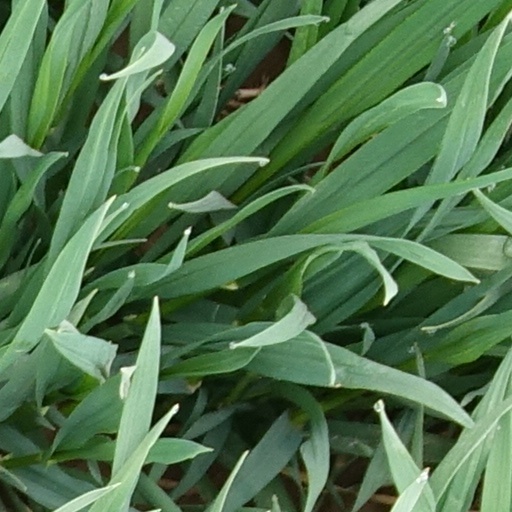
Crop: wheat